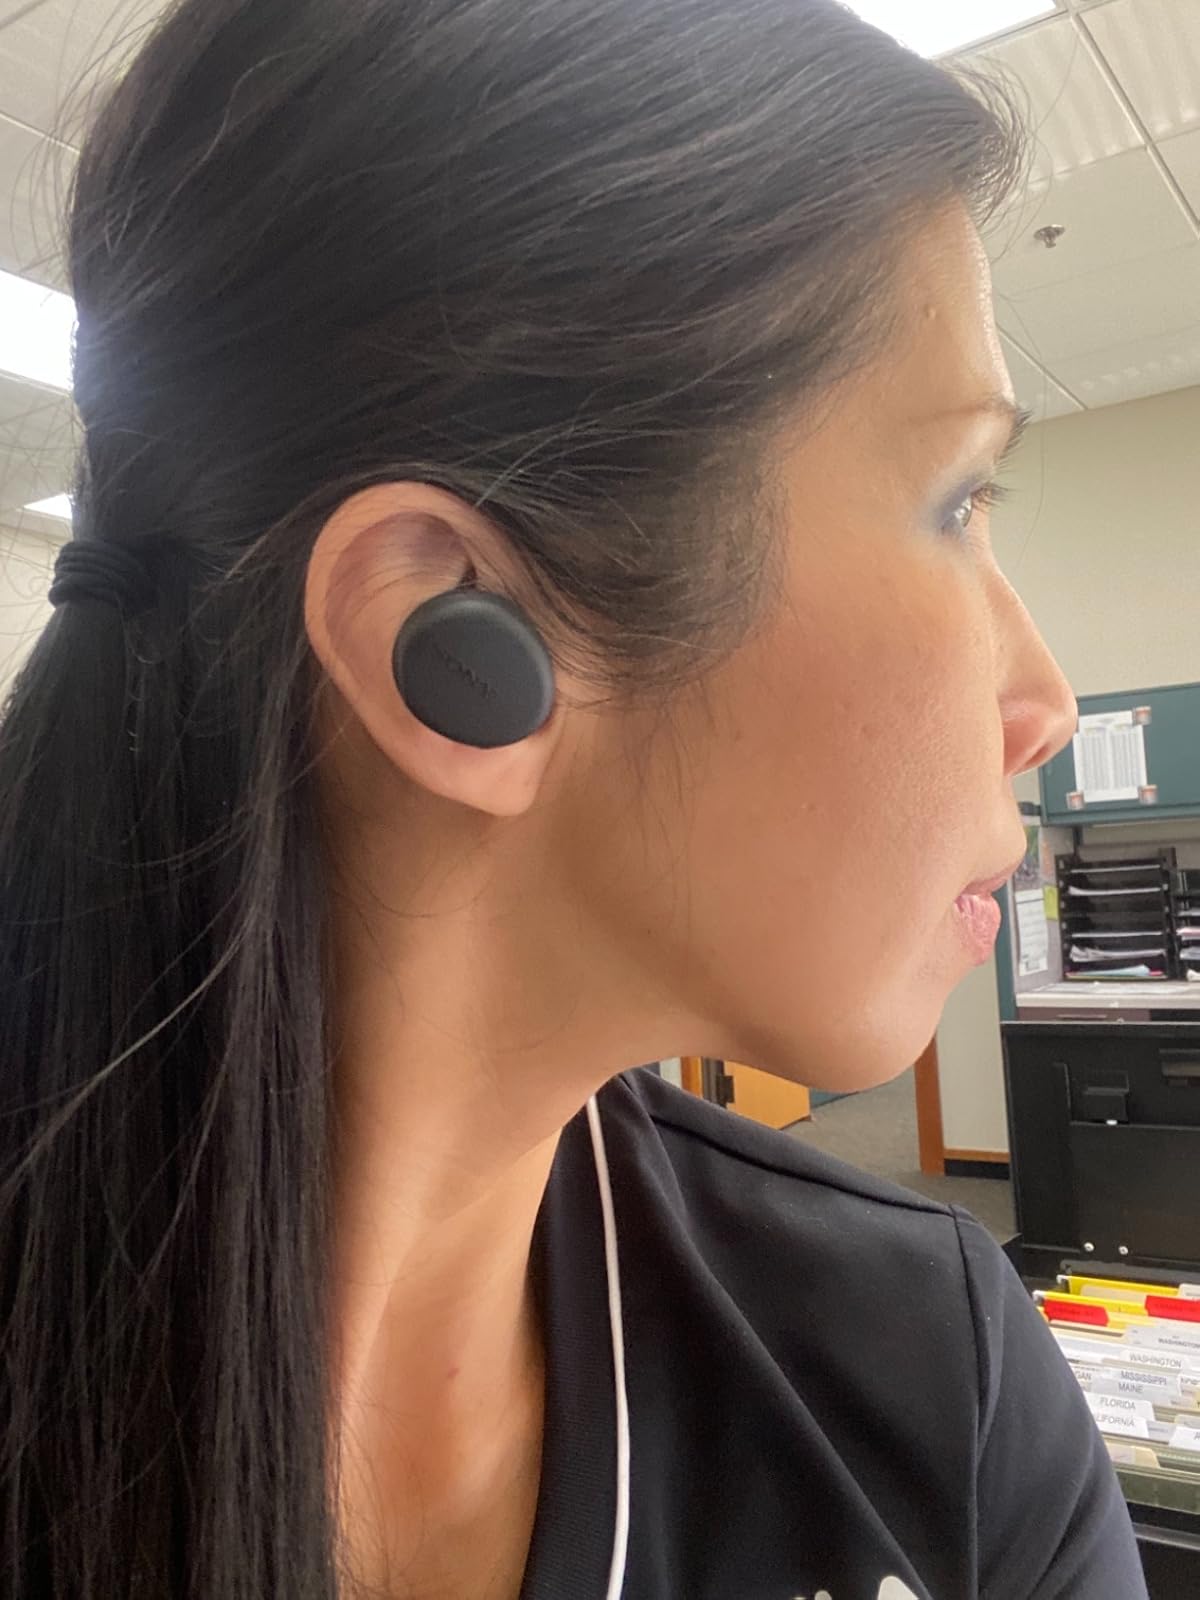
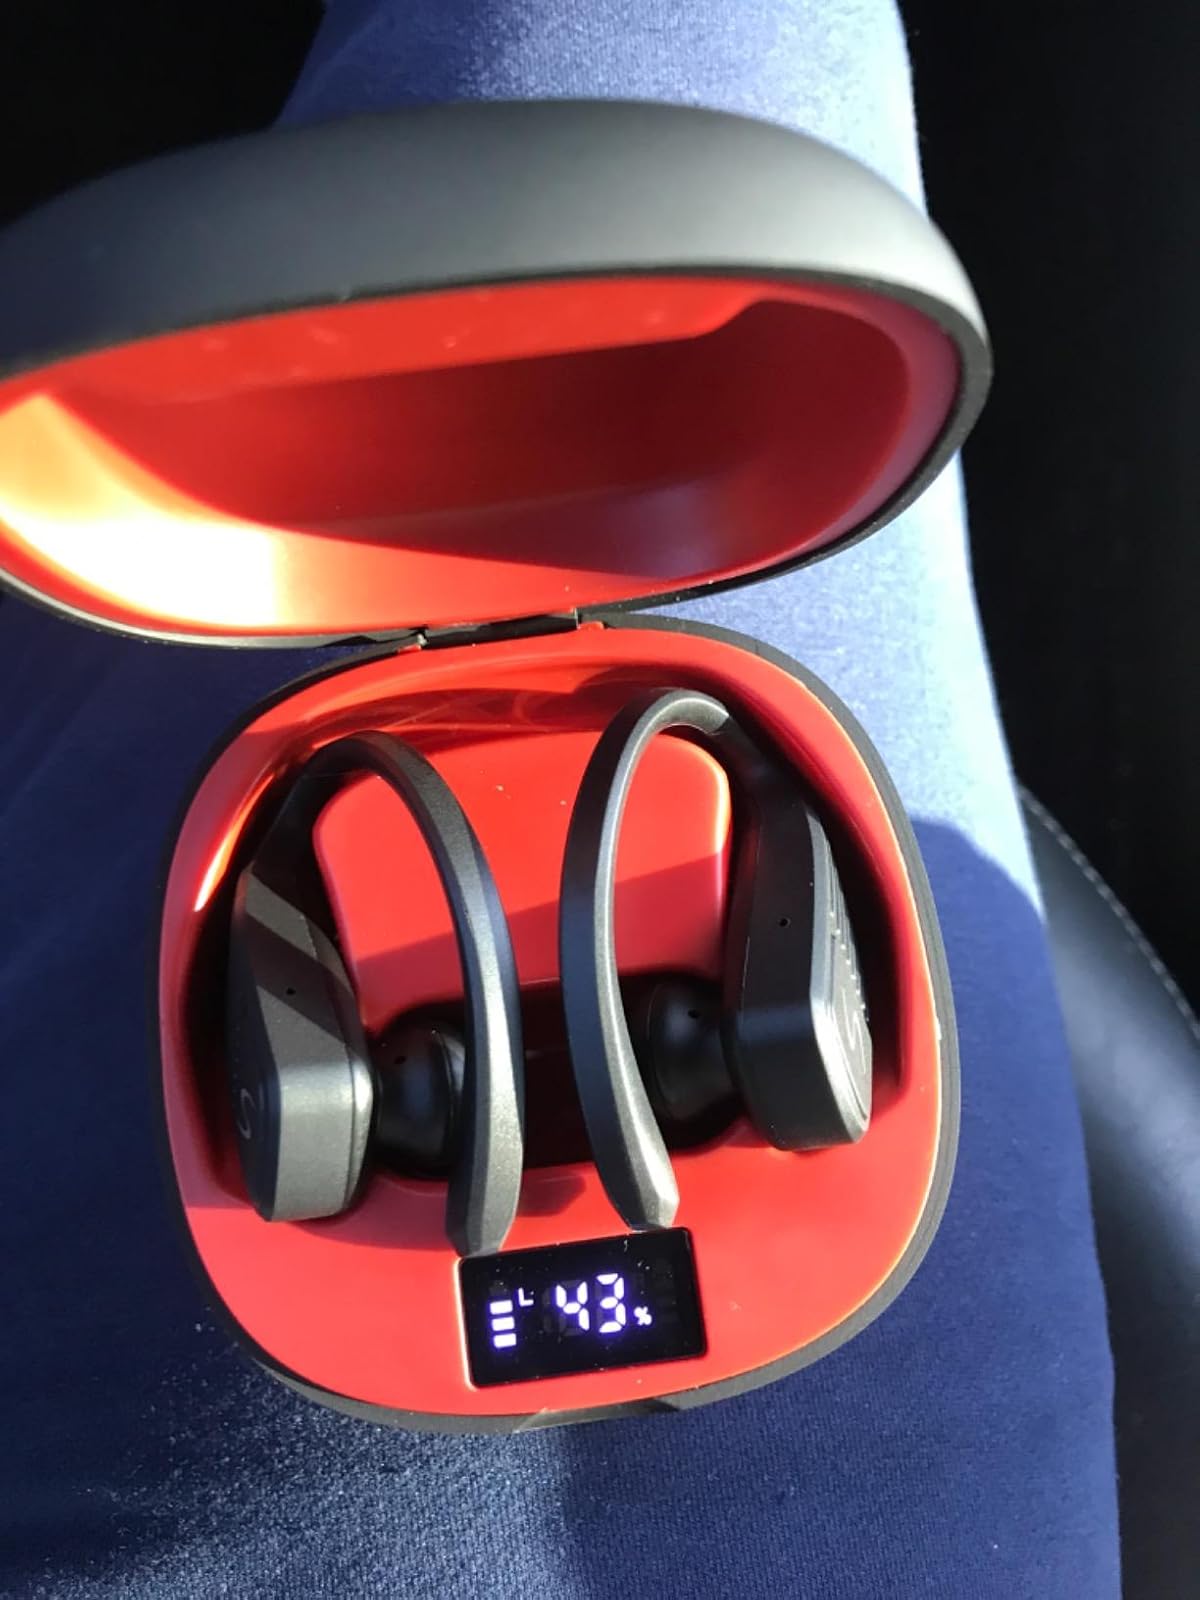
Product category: earbuds
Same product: no